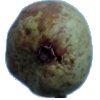
Label: Pear Stone 1